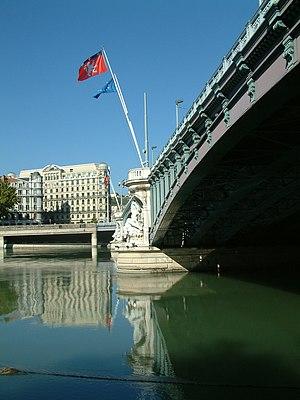
Le pont Lafayette, à Lyon. Vue vers l'ouest depuis la berge Amalia Rodriguez (ou berge reine Astrid
Cet article dresse une liste des ponts et passerelles de Lyon sur le Rhône et la Saône, ordonnés d'amont en aval.
Le pont Lafayette à Lyon est le troisième plus ancien pont sur le Rhône. En 1826, est construit un premier pont, le pont Charles-X ou pont du Concert à partir de 1828. Long de 214 m et large de 13 m, il est constitué d'une charpente en bois reposant sur des culées et des piles en maçonnerie.